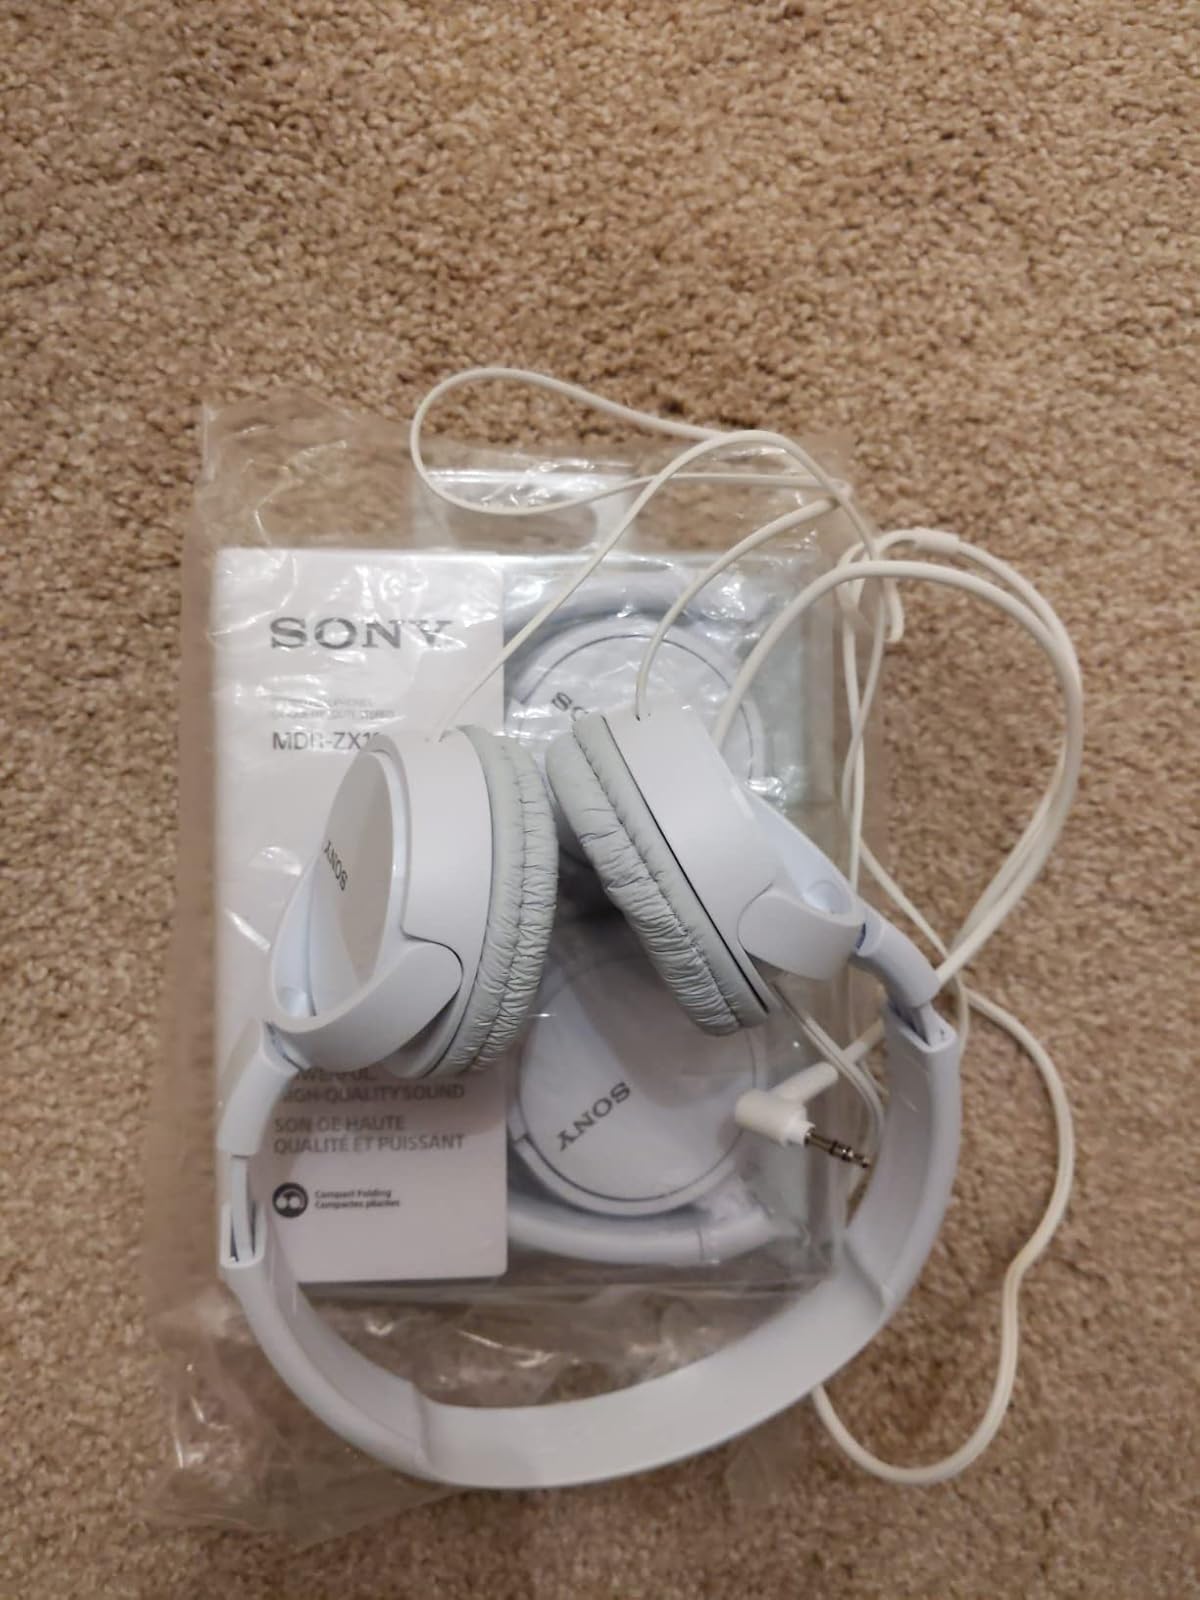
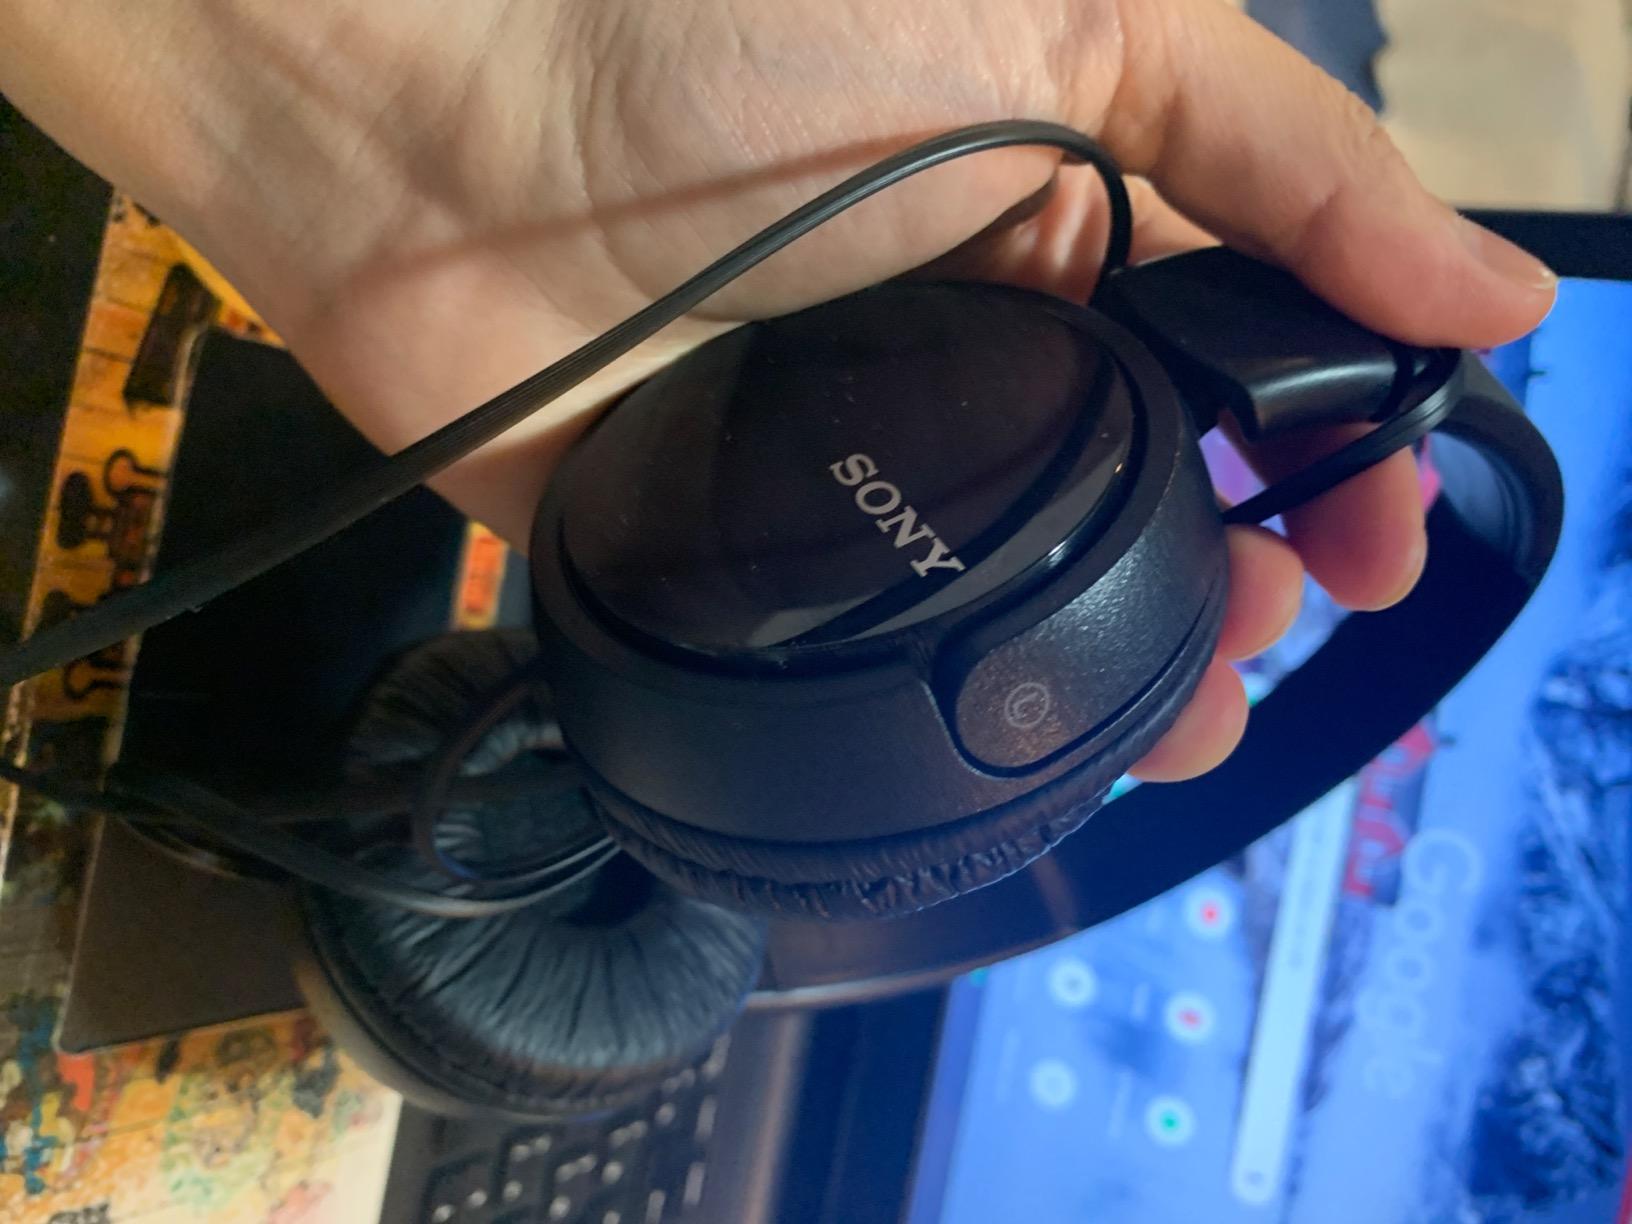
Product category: headphones
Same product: no